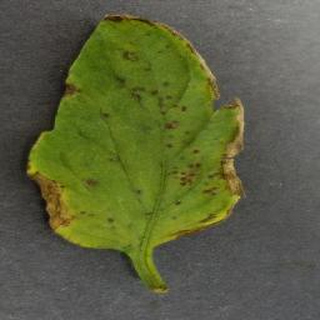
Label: tomato_bacterial_spot